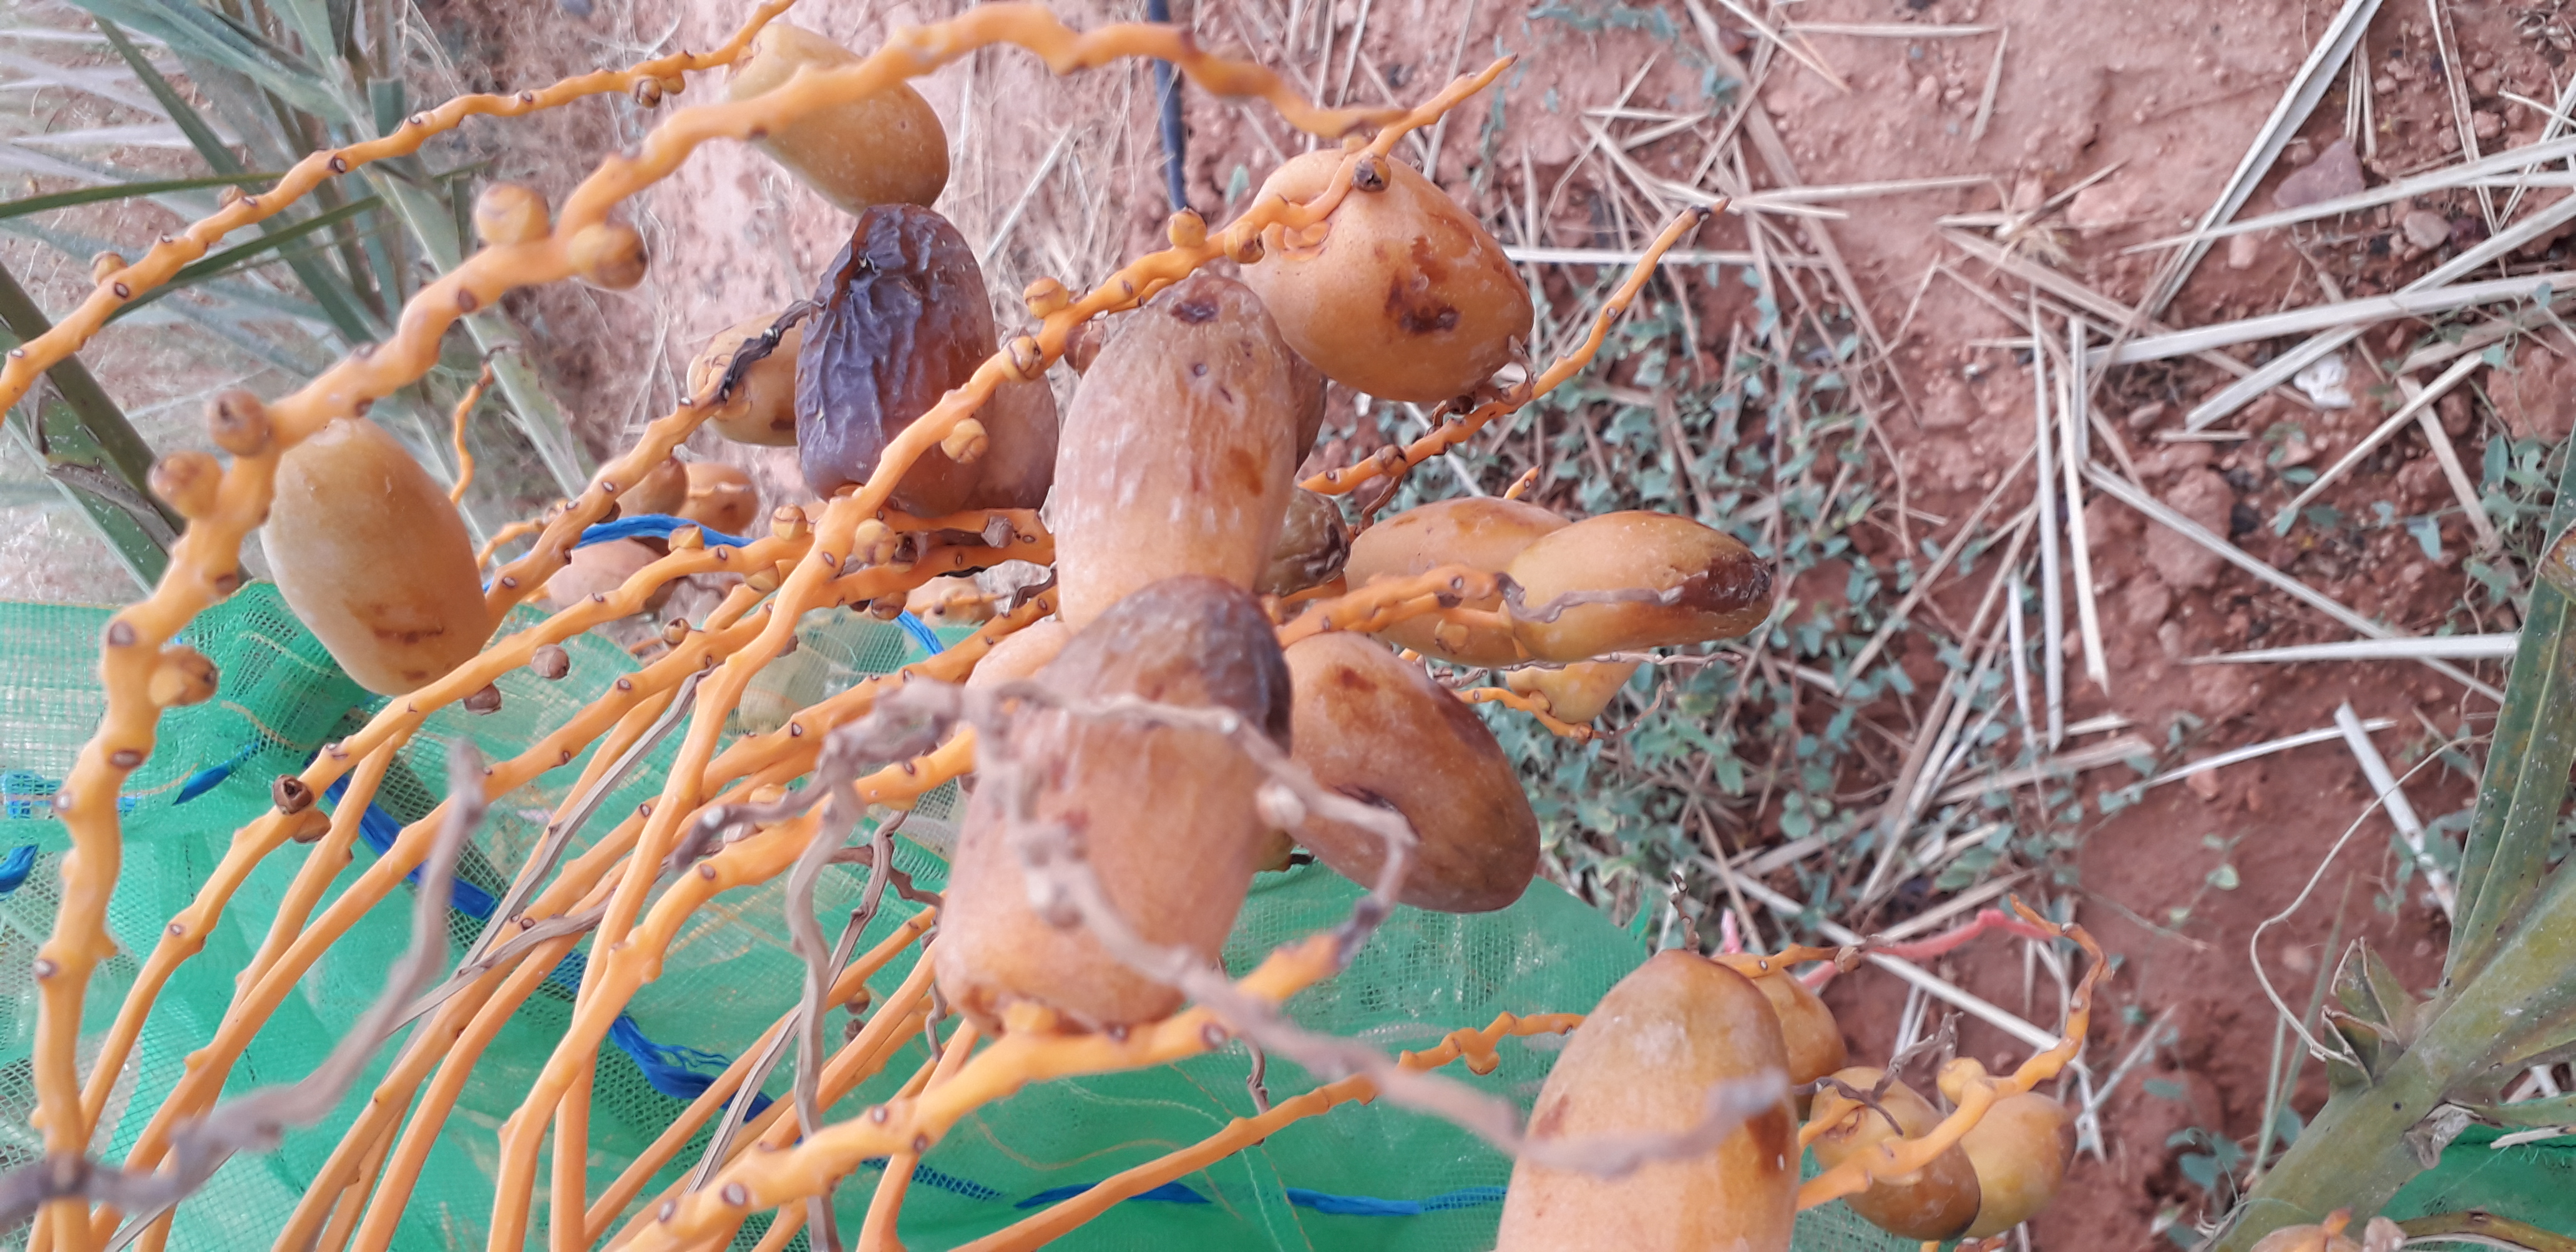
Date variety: Boumajhoul